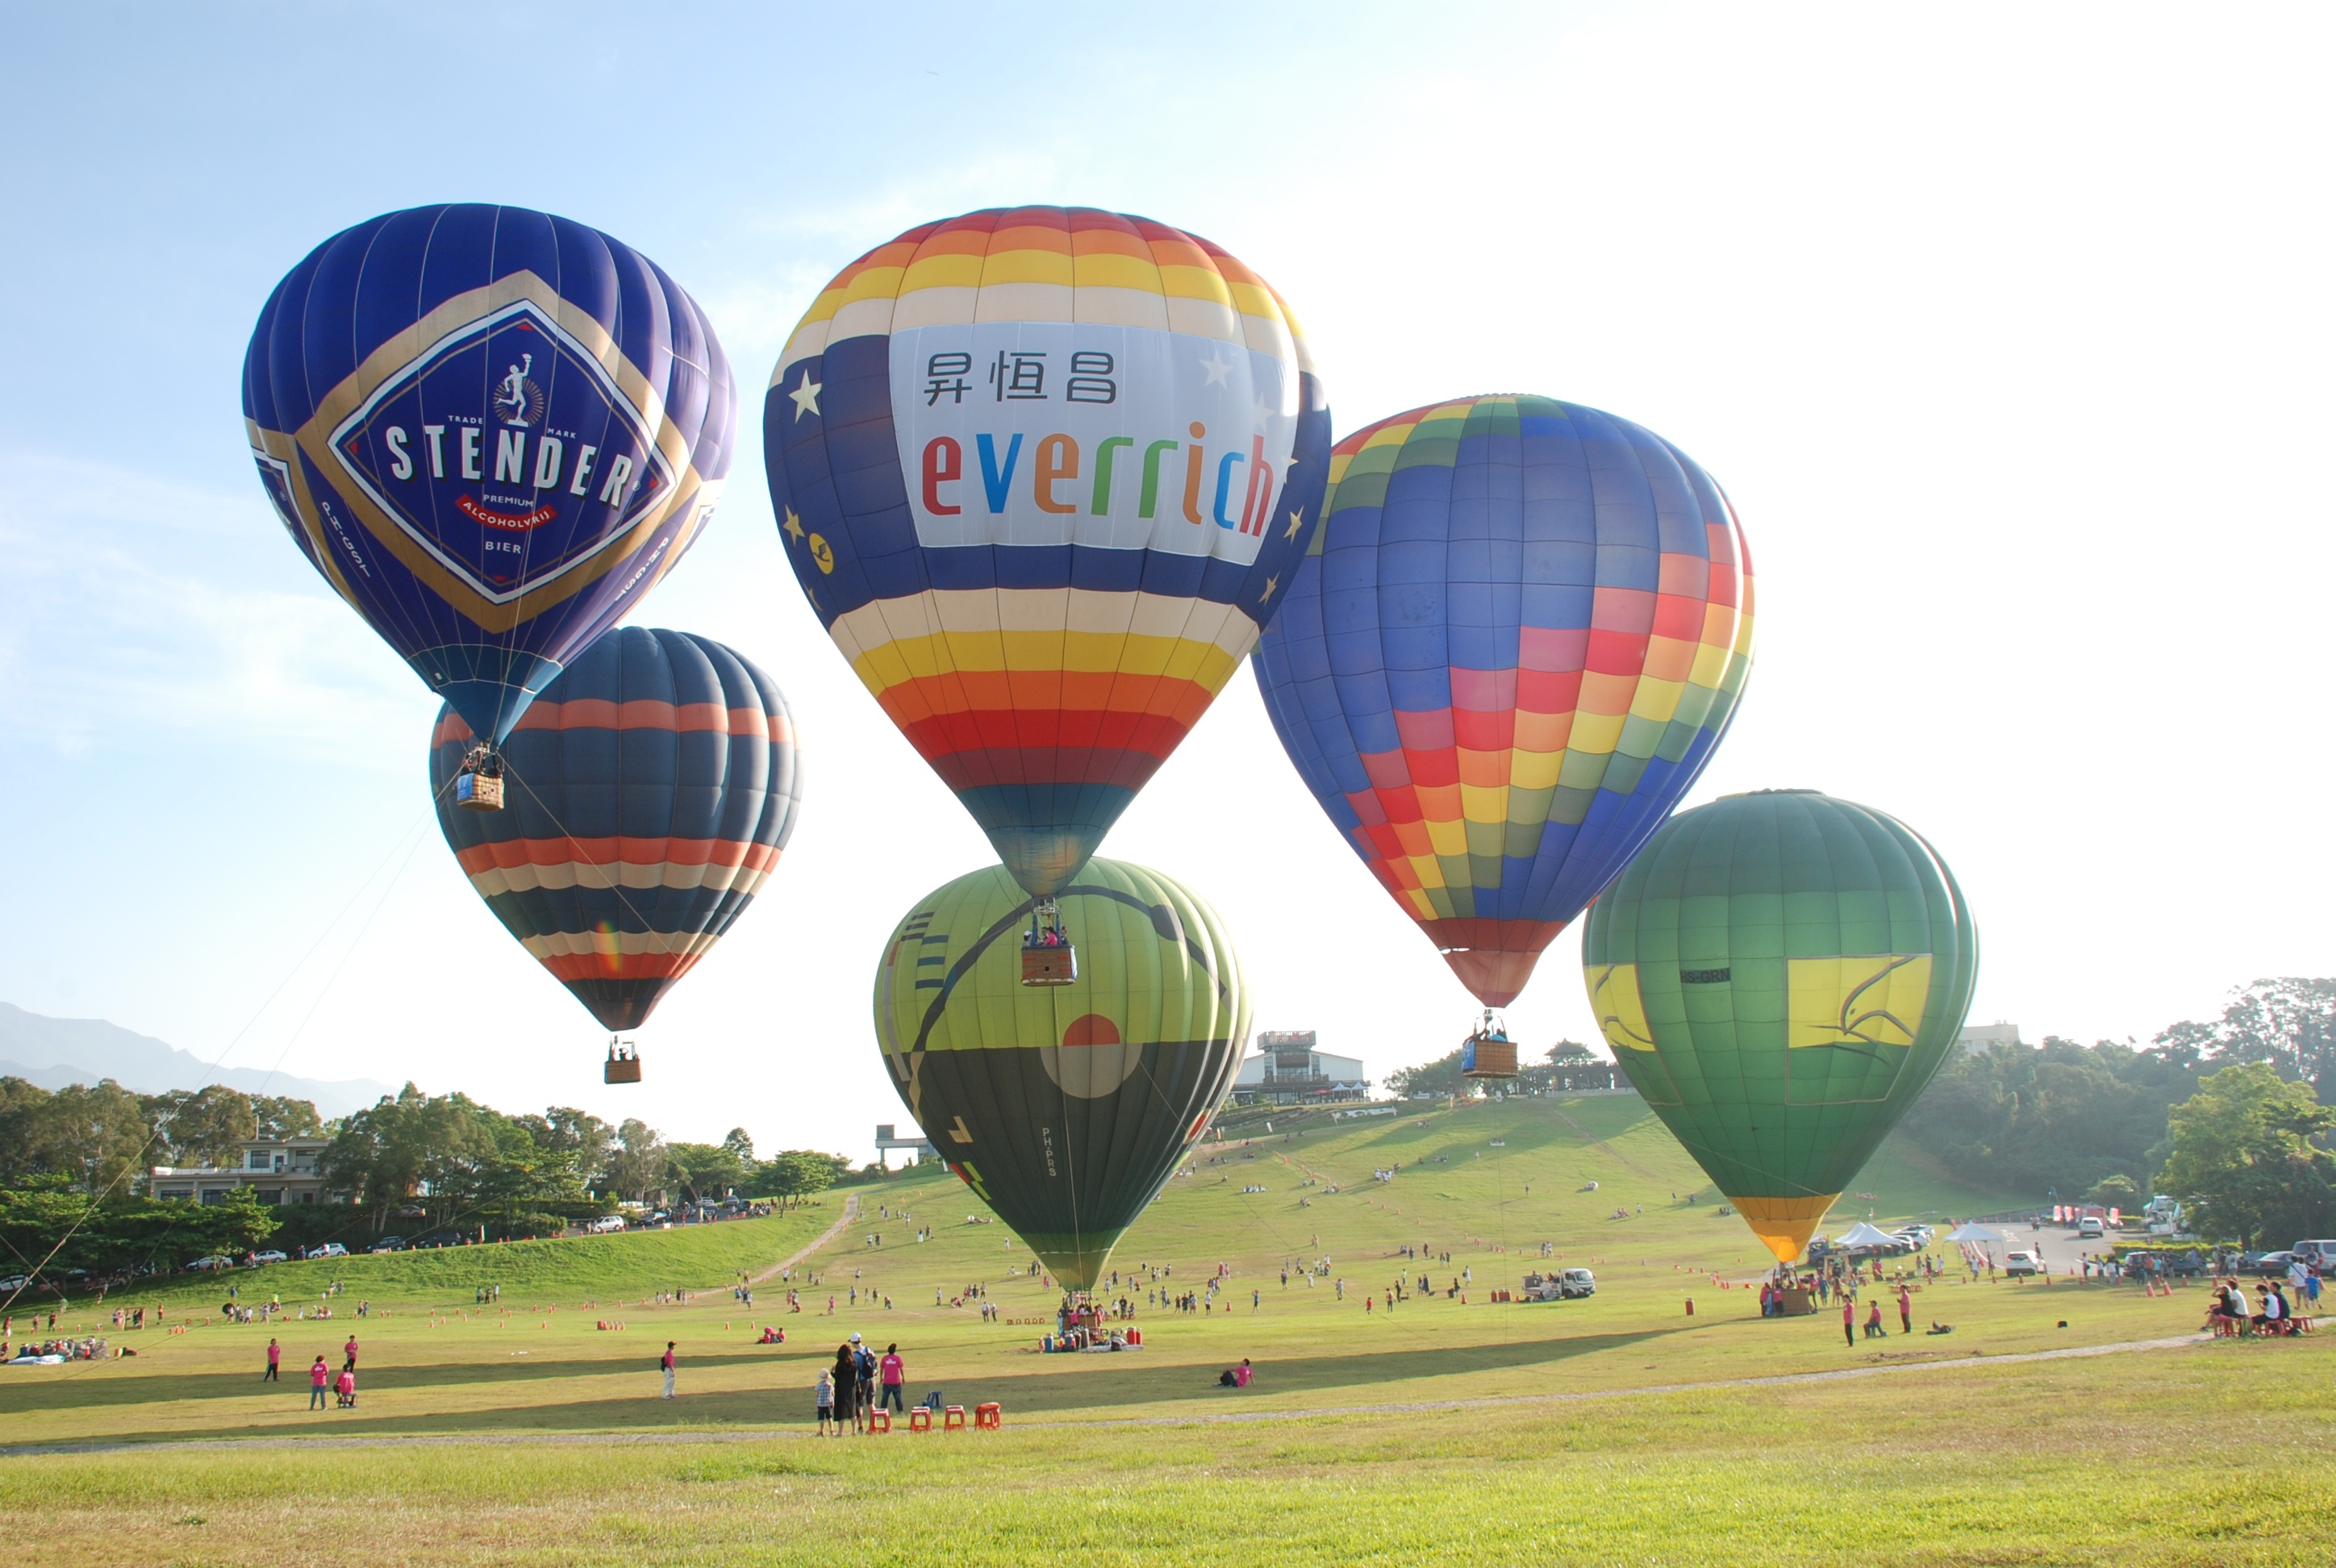
traffic, balloon, hot air balloon, travel, aircraft, transport, vehicle, toy, hot air ballooning, taiwan china, atmosphere of earth, executive car